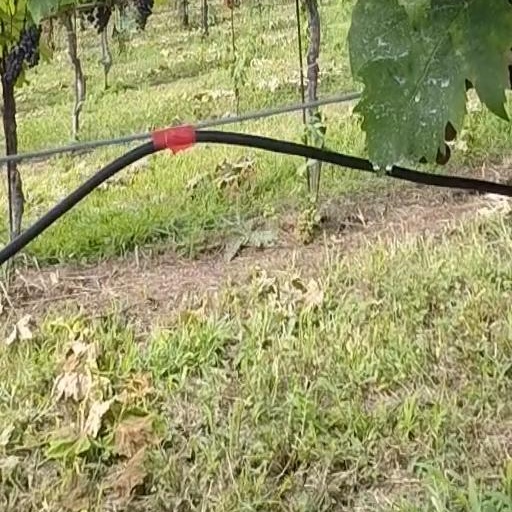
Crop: grape